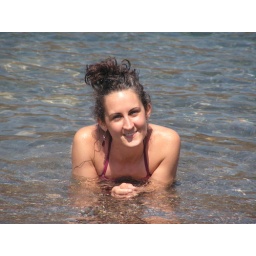
Port Bou Spain. This ocean water was as clear as the river water I swam in as a kid. Ahhhhhhh!!!!!!